Lee Si-hyeong

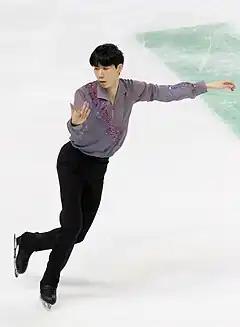
Lee performing his free skate at the 2023 Four Continents Championships

Cha Jun-hwan's tenth-place finish at the 2021 World Championships earned two spots for men's singles at the 2022 World Championships and provided the opportunity for Korean men's singles skaters to earn a second berth for the 2022 Beijing Olympics at the Nebelhorn Trophy, the final Olympic figure skating qualifying event.